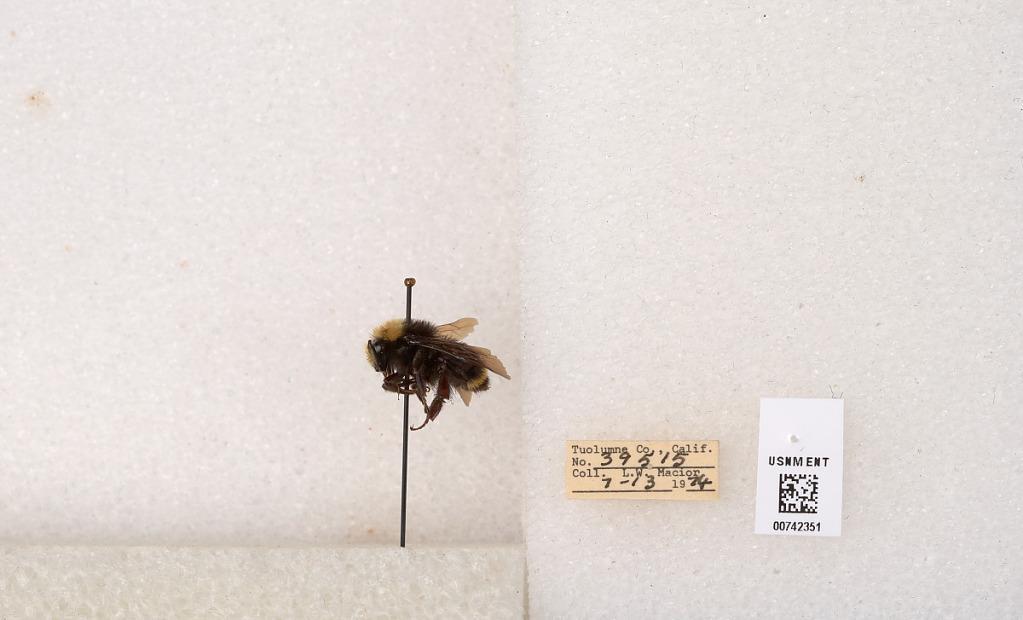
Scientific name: Bombus (Pyrobombus) vosnesenskii Radoszkowski
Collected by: L. Macior
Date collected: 1974-7-13
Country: United States
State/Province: California
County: Tuolumne
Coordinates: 38.0276, -119.955